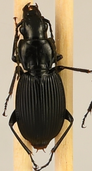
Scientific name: Pterostichus lachrymosus
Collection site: Mountain Lake Biological Station NEON (MLBS), plot MLBS_010